Josh Garrett

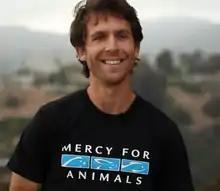
Josh Garrett

Josh Garrett (born 1982) is an American athlete, hiker and veganism activist. In 2013 he set a world record for the overall fastest known time for a thru hike of the Pacific Crest Trail, which traverses the American Cordillera of the United States from Campo, at the Mexican border, to Manning Park in British Columbia.